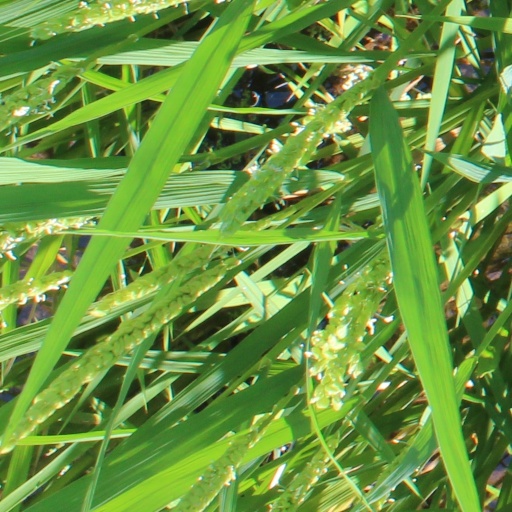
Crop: rice